The November Criminals

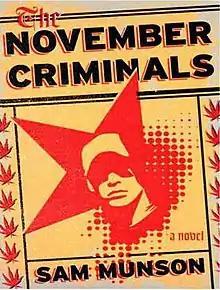
First edition

The book is the author's first novel; by April 2010, it was found in over 300 WorldCat libraries. It was published by Doubleday in 2010, and reprinted as an Anchor paperback in 2011. It was reviewed in the New York Times Book Review, the Washington Post, and in the magazine "Commentary", published by the American Jewish Committee. It was the subject of an essay in the "New York Times" education section, and was listed by them as an "Editors Choice".